BFI Future Film Festival

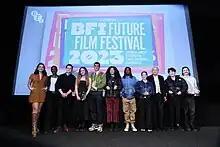
BFI Future Film Festival 2023 award winners and jury, on stage at BFI Southbank

The BFI Future Film Festival is a film festival which aims "to help young people break into the screen industries", organised by the British Film Institute. Founded in 2008, it takes place over four days in February each year, and focuses equally on fiction, animation and documentary, as well as TV and video games.